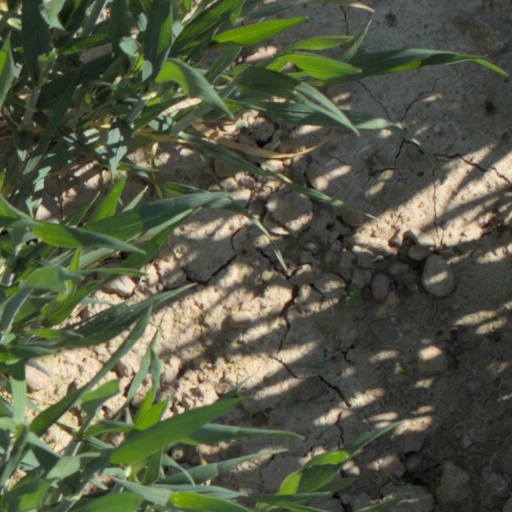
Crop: wheat